Pyramid Head

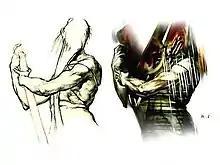
A monster with a concealed face was the concept behind Pyramid Head's design; Ito rejected his initial sketch (left), which resembled a masked human, and gave the creature a pyramid-shaped helmet (right).

Ito wanted to create "a monster with a hidden face", but became unhappy with his designs, which resembled humans wearing masks. He then drew a monster with a pyramid-shaped helmet. According to Ito, the triangle's sharp right and acute angles suggest the possibility of pain. Of the creatures that appear in "Silent Hill 2", only Pyramid Head features an "overtly masculine" appearance. He resembles a pale, muscular man covered with a white, blood-soaked robe reminiscent of a butcher's smock. He does not speak, but grunts and moans painfully. His most outstanding feature is his large red, triangular helmet. His weapons consist of the deadly and heavy Great Knife, which the player can find and use for the rest of the game, and later a spear. As a German World War II tank enthusiast, Ito was inspired by the lower hull of the King Tiger heavy tank when designing the edges of the character's helmet; other military vehicles from that region and era informed design elements as well.